Florent Crabeels

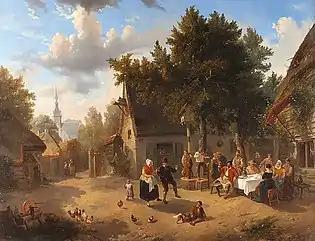
Peasant Dance

Florent Nicolas Crabeels (5 December 1829, Antwerp – 7 June 1896, Antwerp) was a Belgian genre and landscape painter.